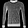
Label: Pullover